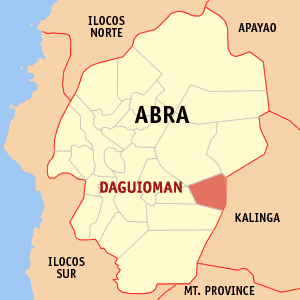
Daguioman est une municipalité située dans la province d'Abra, aux Philippines.